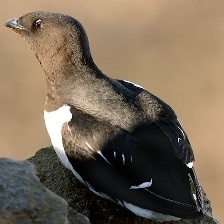
Species: LITTLE AUK
Scientific name: ALLE ALLE